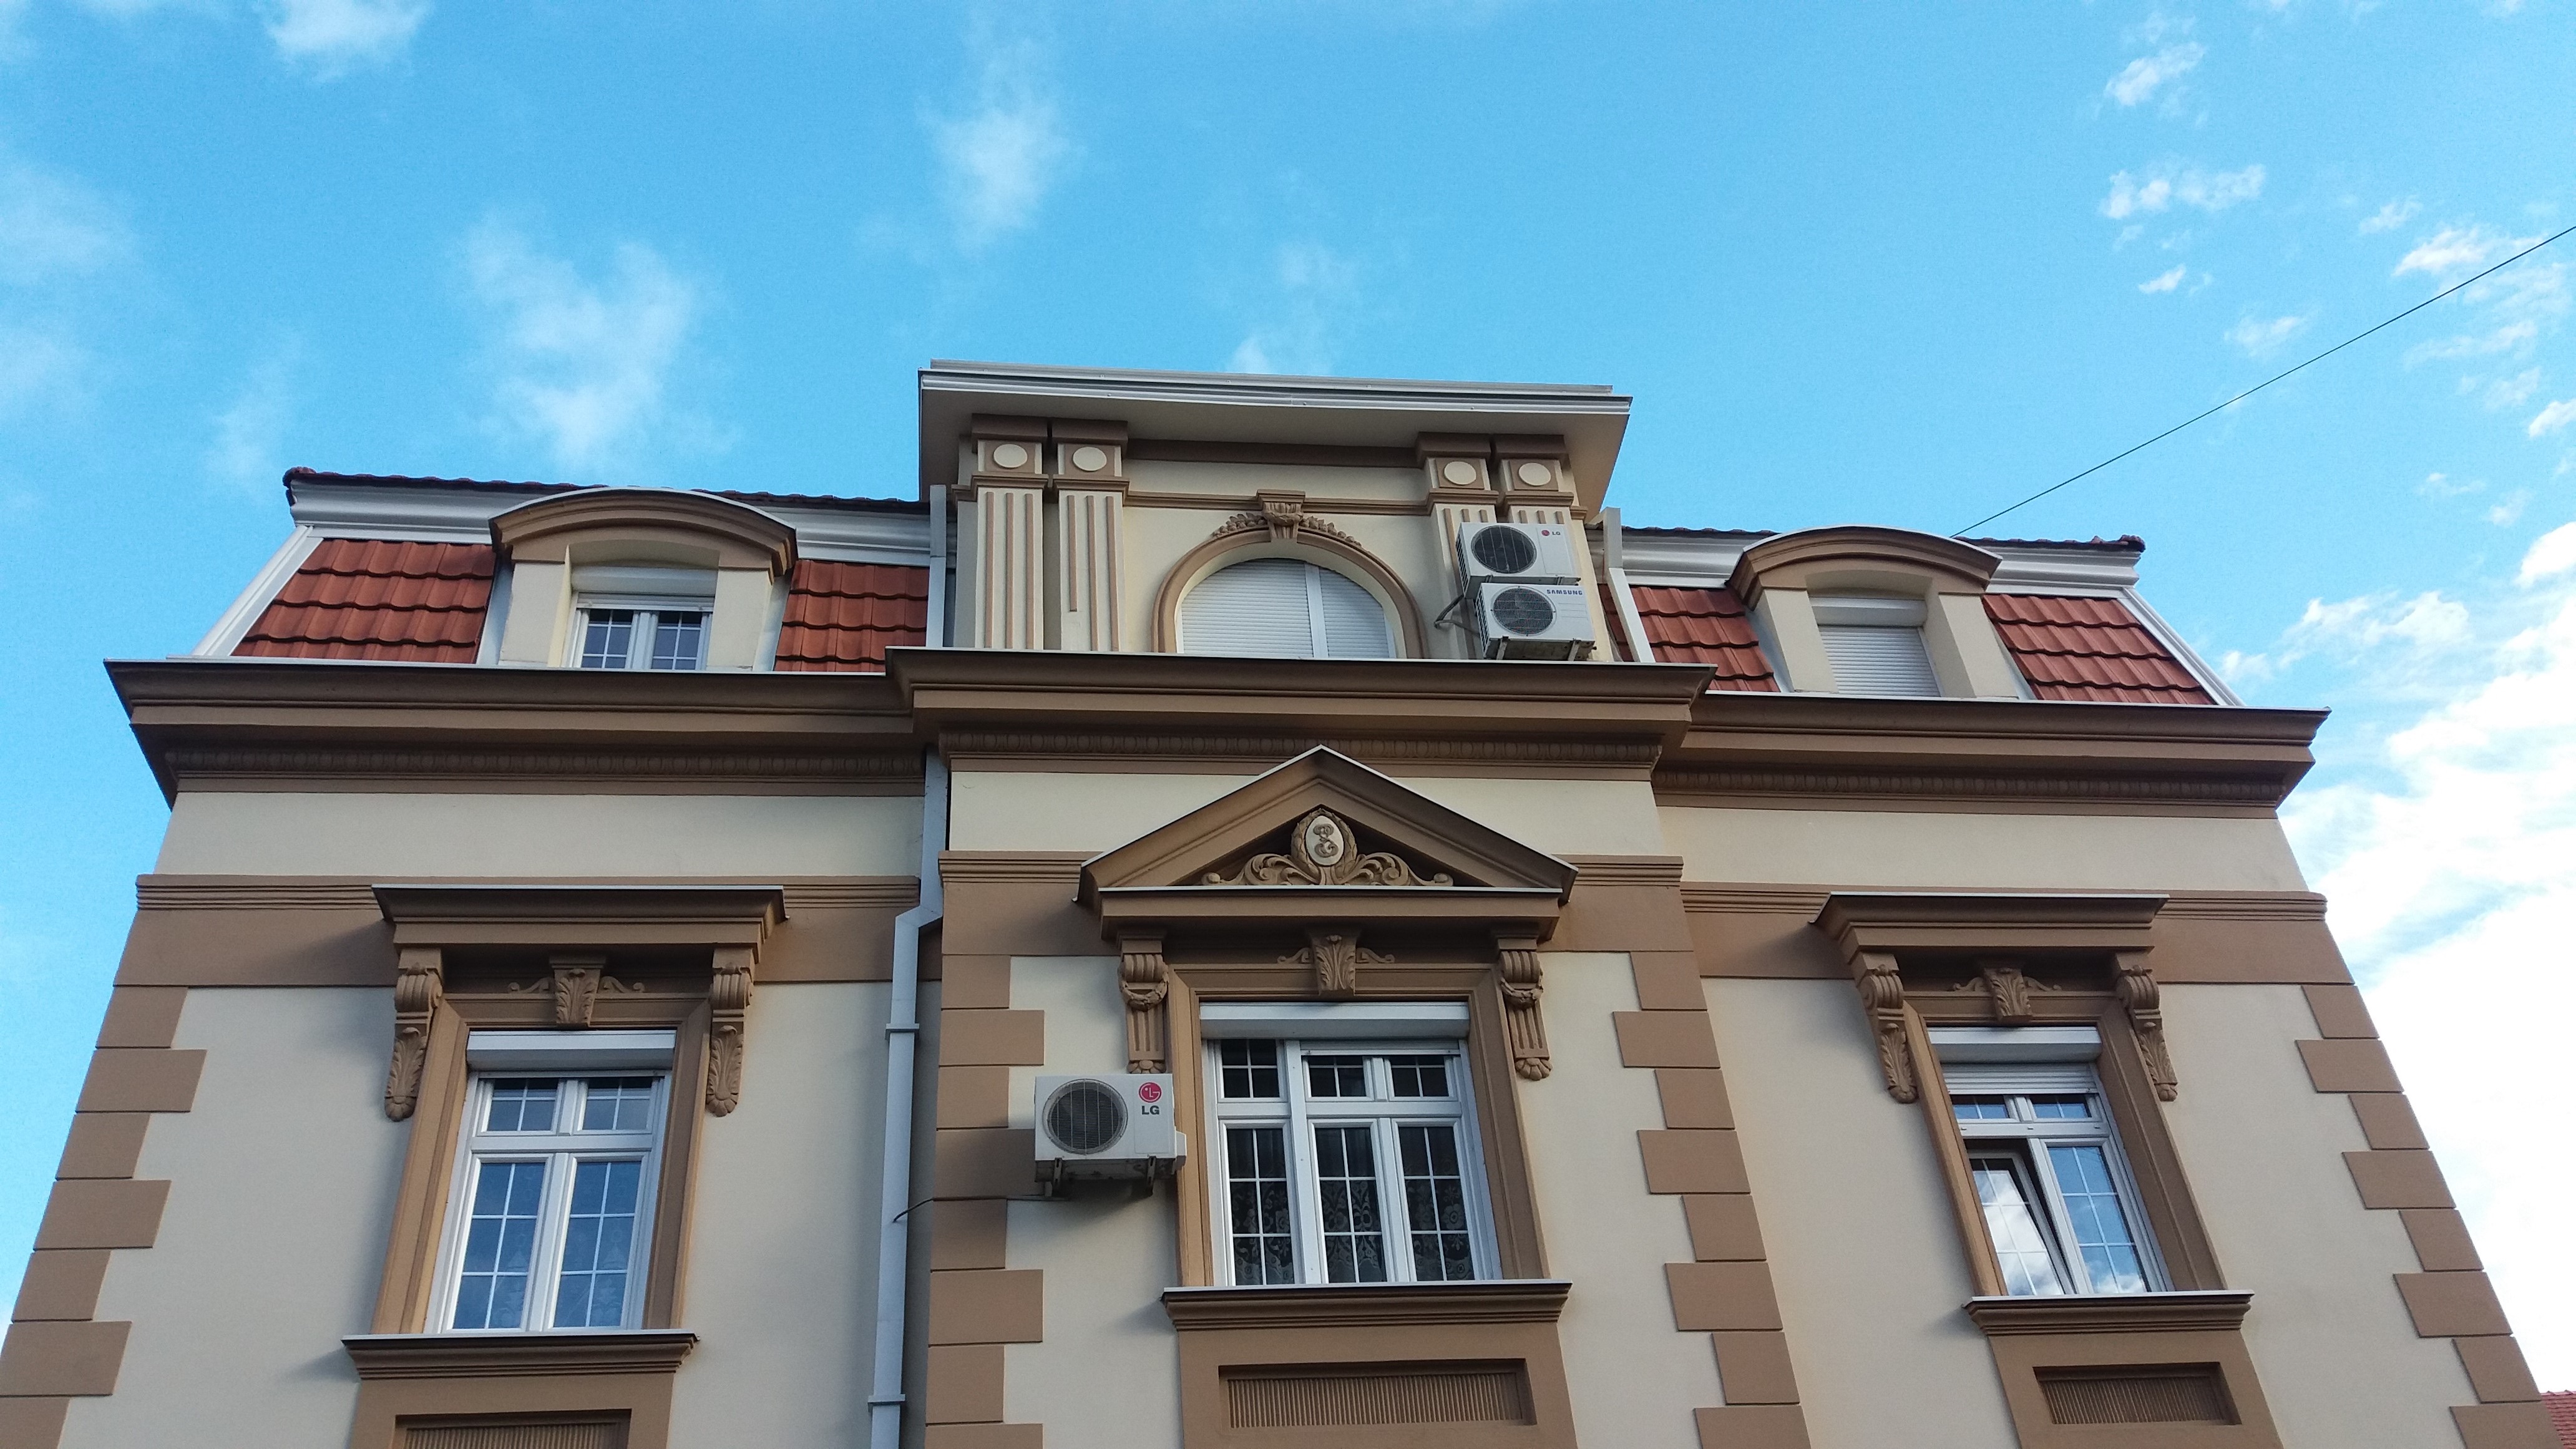
architecture, villa, mansion, house, window, roof, building, home, balcony, facade, property, apartment, estate, condominium, real estate, classical architecture, residential area